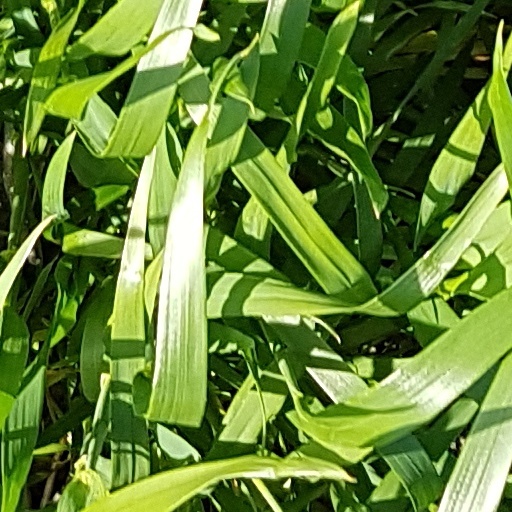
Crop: wheat